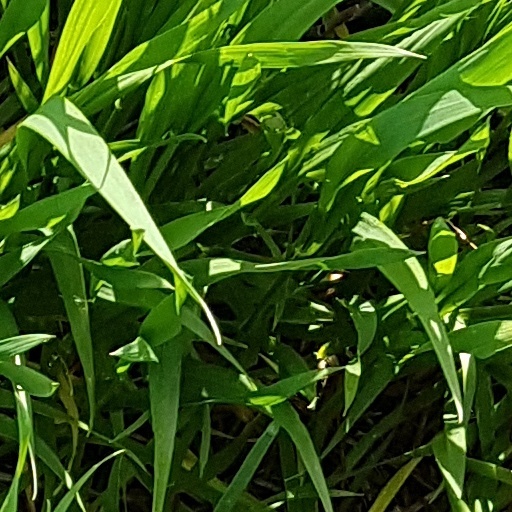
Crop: wheat